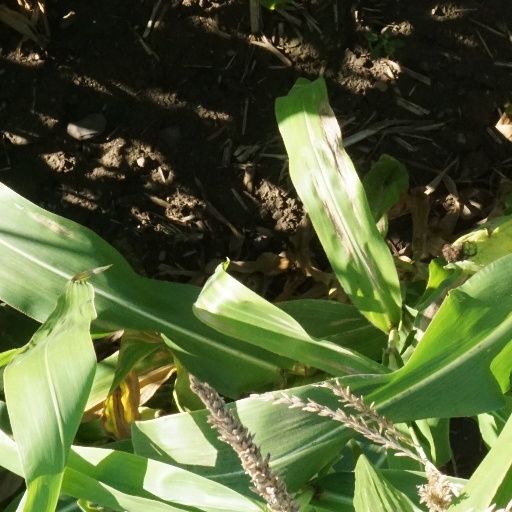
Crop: maize; corn